Maersk Honam

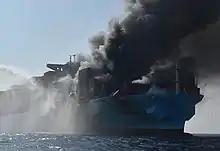
Smoke billows from the forward cargo holds of the "Maersk Honam"

On 9 March, the fire on board the adrift "Maersk Honam" had reportedly been brought under control by the ICGS "Shoor" and two offshore vessels, "CSC Nelson" and "Maersk Involver". The salvage operation was led by Smit Salvage.